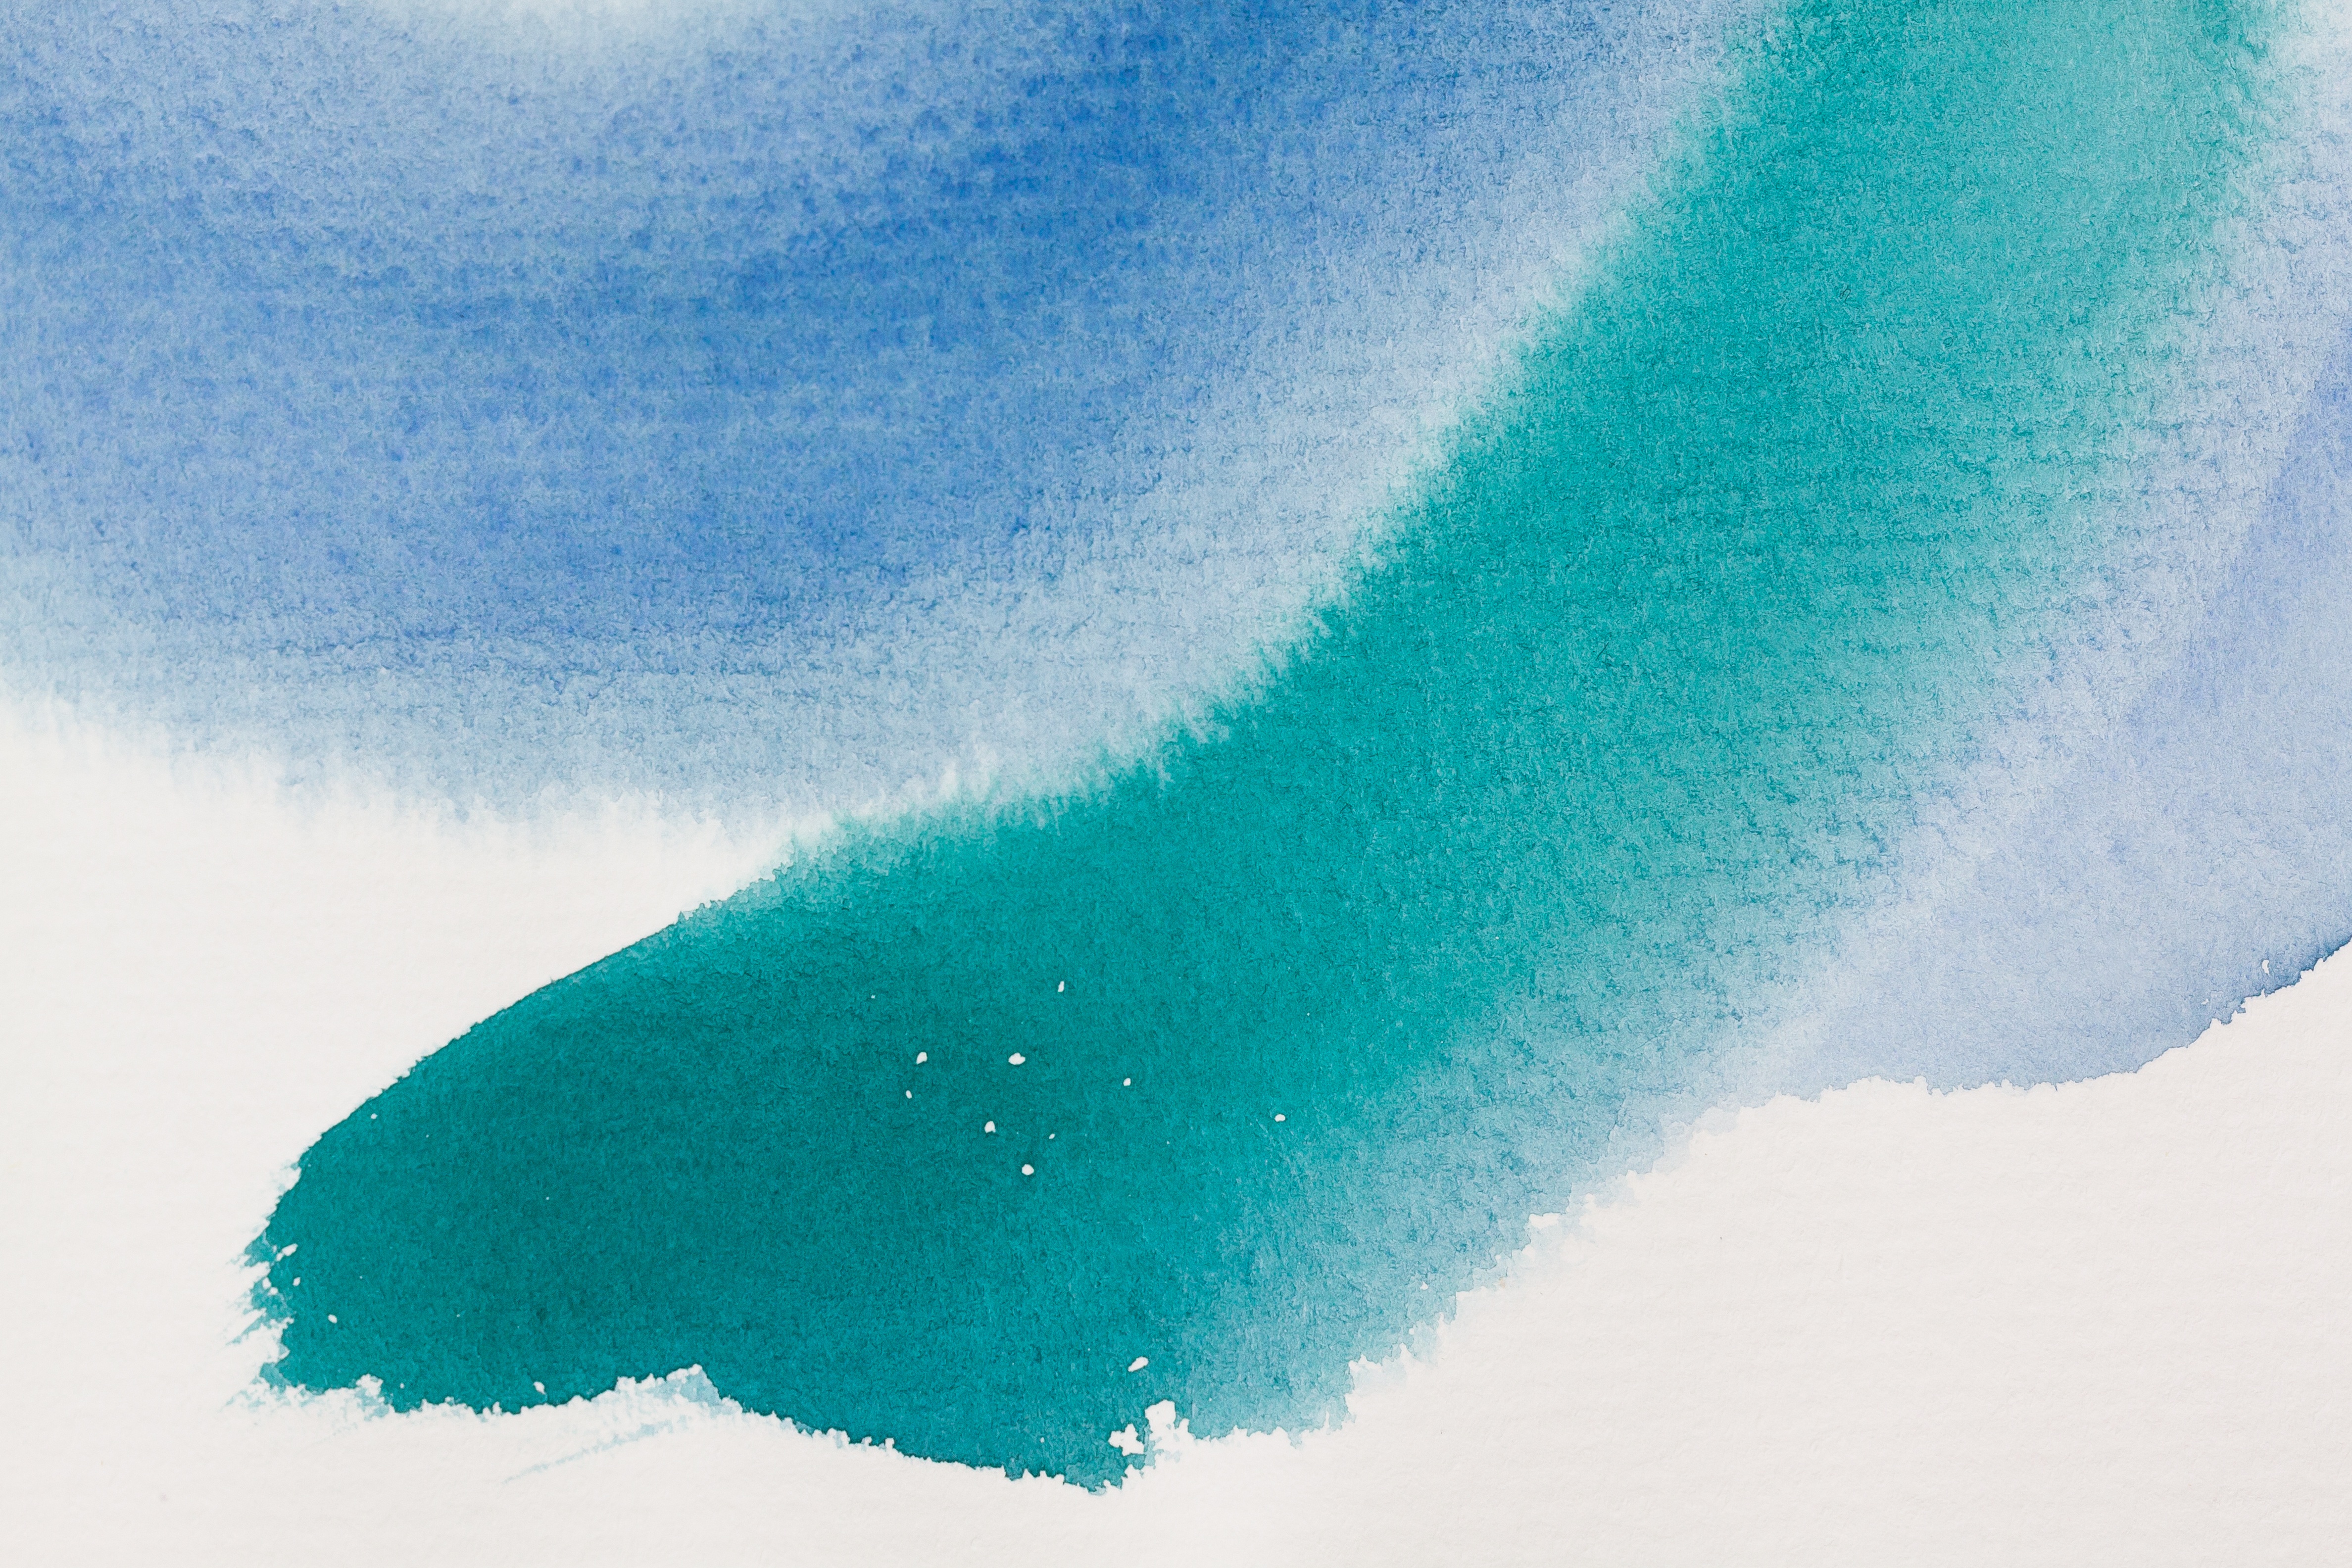
sea, ocean, wave, run, green, color, paint, blue, painting, watercolor, background, aqua, turquoise, painted, image, watercolour, wet in wet, wind wave